São Paulo (state)

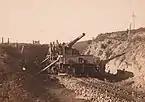
A Schneider-Canet 150mm cannon used during the Paulista War.

Between 1901 and 1910, coffee made up 51 percent of Brazil's total exports, far overshadowing rubber, sugar and cotton. But reliance on coffee made Brazil (and São Paulo in particular) vulnerable to poor harvests and the whims of world markets. The development of plantations in the 1890s, and widespread reliance on credit, took place against fluctuating prices and supply levels, culminating in saturation of the international market around the start of the 20th century. The government's policies of "valorisation "—borrowing money to buy coffee and stockpiling it, in order to have a surplus during bad harvests, and meanwhile taxing coffee exports to pay off loans—seemed feasible in the short term (as did its manipulation of foreign-exchange rates to the advantage of coffee growers). But in the longer term, these actions contributed to oversupply and eventual collapse.